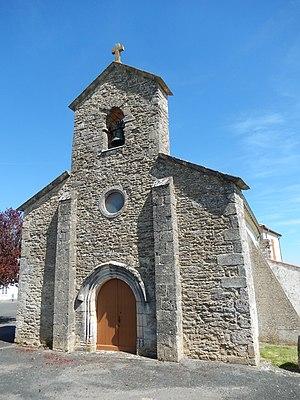
L'église de Chervettes.
La Devise est une commune nouvelle française située dans le département de Charente-Maritime, en région Nouvelle-Aquitaine.
Chervettes est une ancienne commune du Sud-Ouest de la France située dans le département de la Charente-Maritime. Le 1ᵉʳ janvier 2018, elle fusionne avec les communes de Saint-Laurent-de-la-Barrière et Vandré pour former la commune nouvelle de La Devise.